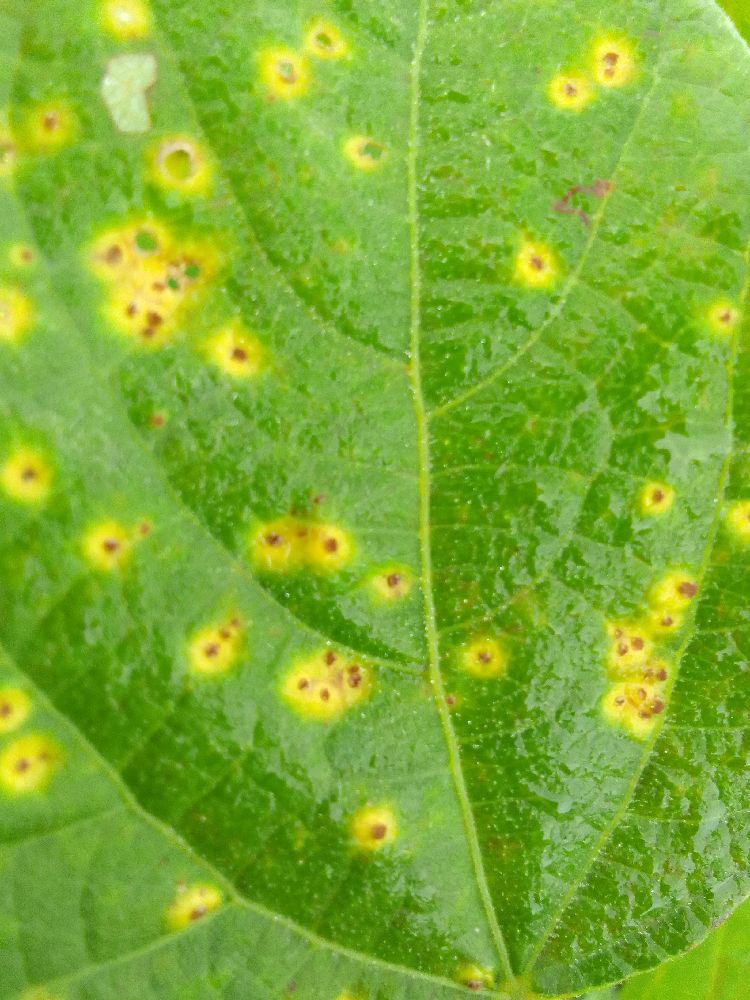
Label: rust